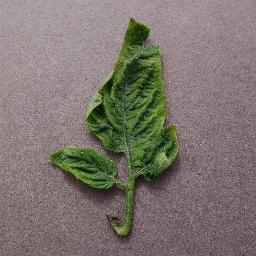
Label: Tomato___Tomato_Yellow_Leaf_Curl_Virus